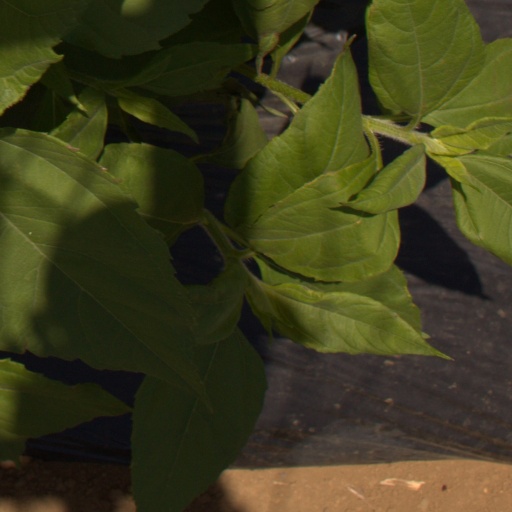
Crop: Jerusalem artichoke